Bolivar Bridge

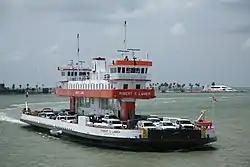
Robert C. Lanier Bolivar Ferry between Galveston Island and Bolivar Peninsula

The Bolivar Bridge was a proposed bridge connecting Galveston Island and the Bolivar Peninsula in the United States state of Texas. Its intention was to replace the Bolivar Ferry, the only direct connection for traffic from Galveston Island. In 2007, it was decided that the study would not move forward leaving everything as is.